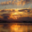
Label: sea